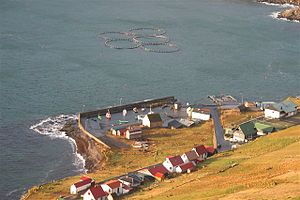
Hov (bygd) / Galleri
Hov er en bygd på Suðuroy i det sydlige Færøerne. Den ligger ved nordsiden af den ca 3 km lange fjord Hovsfjørður og udgør Hovs kommuna.